Pax (goddess)

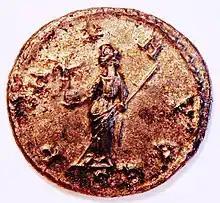
Pax on back of an Antoninianus of Emperor Maximian

Augustus often used religious events and expressions to stress his political messages such as when he became Pontifex Maximus. His construction of the Ara Pacis symbolised peace for the Roman citizens under his rule and some colonies were renamed after the goddess and Augustus such as Pax Julia to Pax Augusta in ancient Lusitania, also coinage was circulated in the colonies supporting Augustus as the bringer of peace where his bust in shown and the goddess Pax on the obverse side. Augustus attempted to establish a cult of Pax in the provinces such as in Spain and Gaul like what he did with the imperial cult. Augustus’s reign emphasised the notion of peace to Roman citizens and recently subjugated peoples as a possible way to bring solidarity to the early empire and to consolidate his political philosophy. The imperial message could’ve communicated that Roman subjects enjoyed the goddess Pax and her benefits only because of the imperium of Augustus and the strength of his armies.